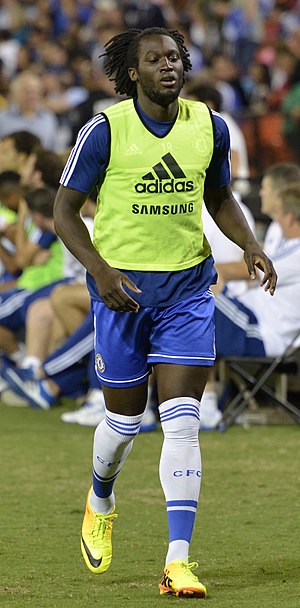
Romelu Lukaku
Romelu Menema Lukaku er en belgisk fodboldspiller, der spiller for italienske Inter Milan. Han spiller derudover også for det belgiske fodboldlandshold. Han er bror til Jordan Lukaku.